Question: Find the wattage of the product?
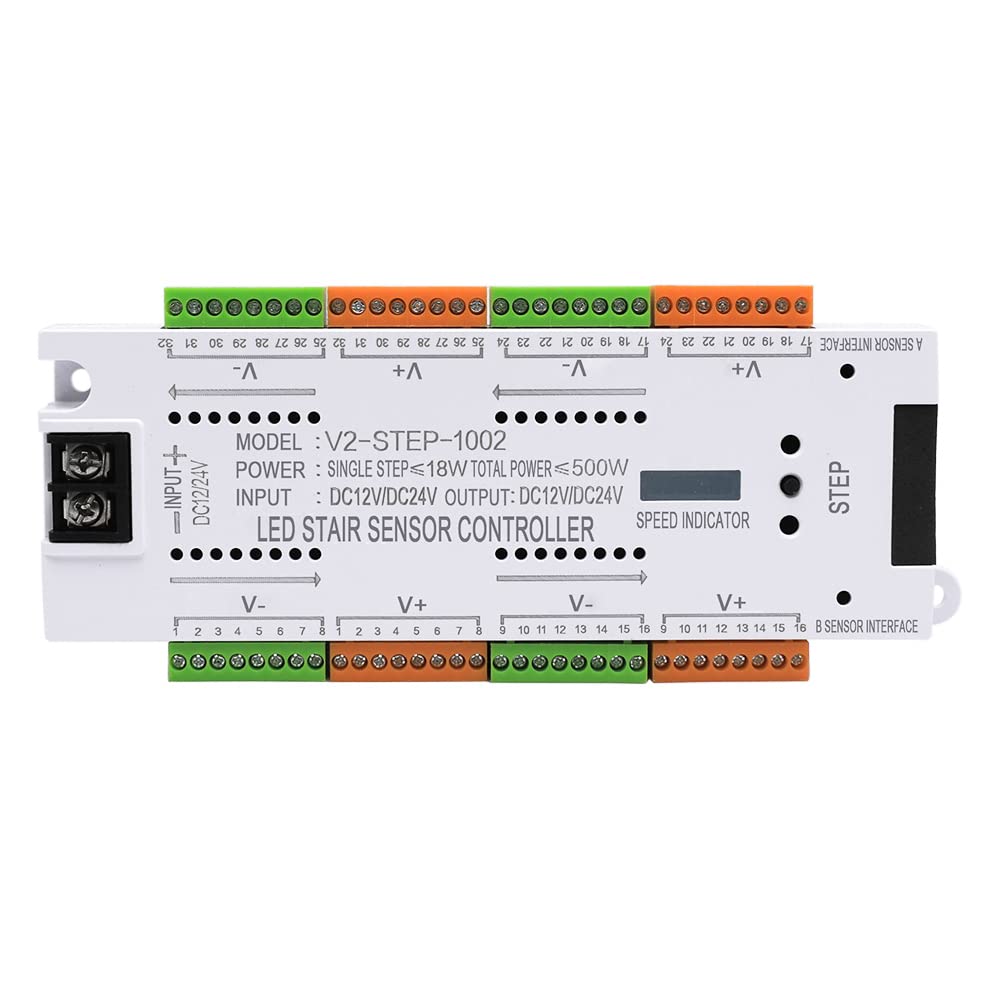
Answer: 18.0 watt